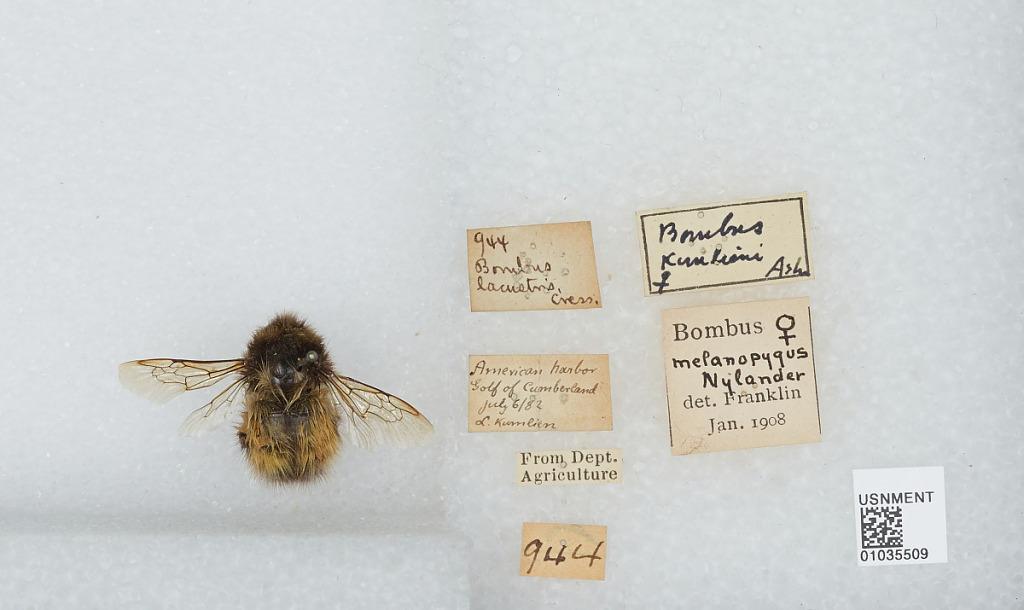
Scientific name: Bombus (Pyrobombus) melanopygus Nylander
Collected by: L. Kumlien
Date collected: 1882-7-6
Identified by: Franklin